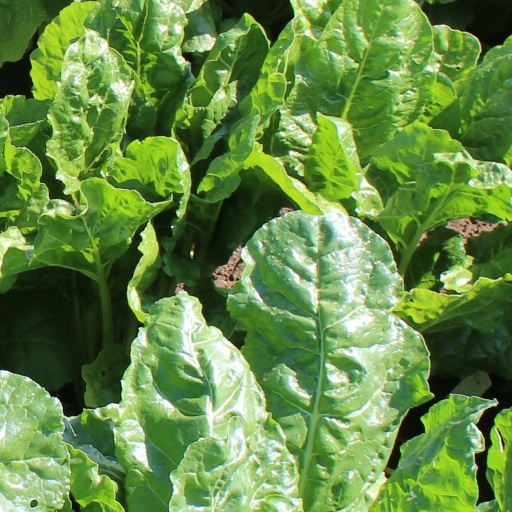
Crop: sugar beet